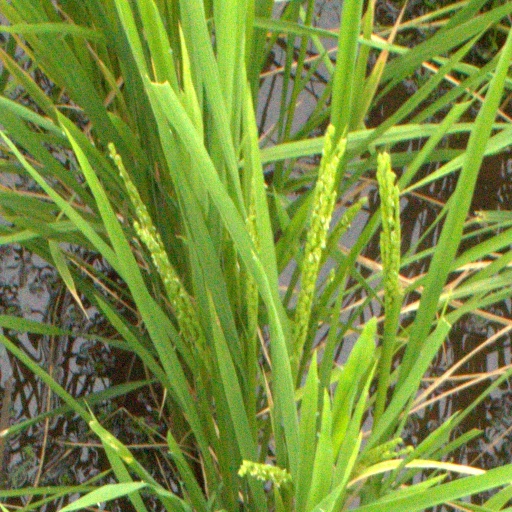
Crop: rice